George Upton, 3rd Viscount Templetown

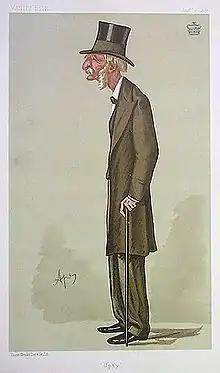
Viscount Templetown caricatured by Carlo Pellegrini (Ape) for Vanity Fair in 1888

General George Frederick Upton, 3rd Viscount Templetown (5 August 1802 – 4 January 1890), styled The Honourable George Upton until 1863, was an Irish soldier and politician.